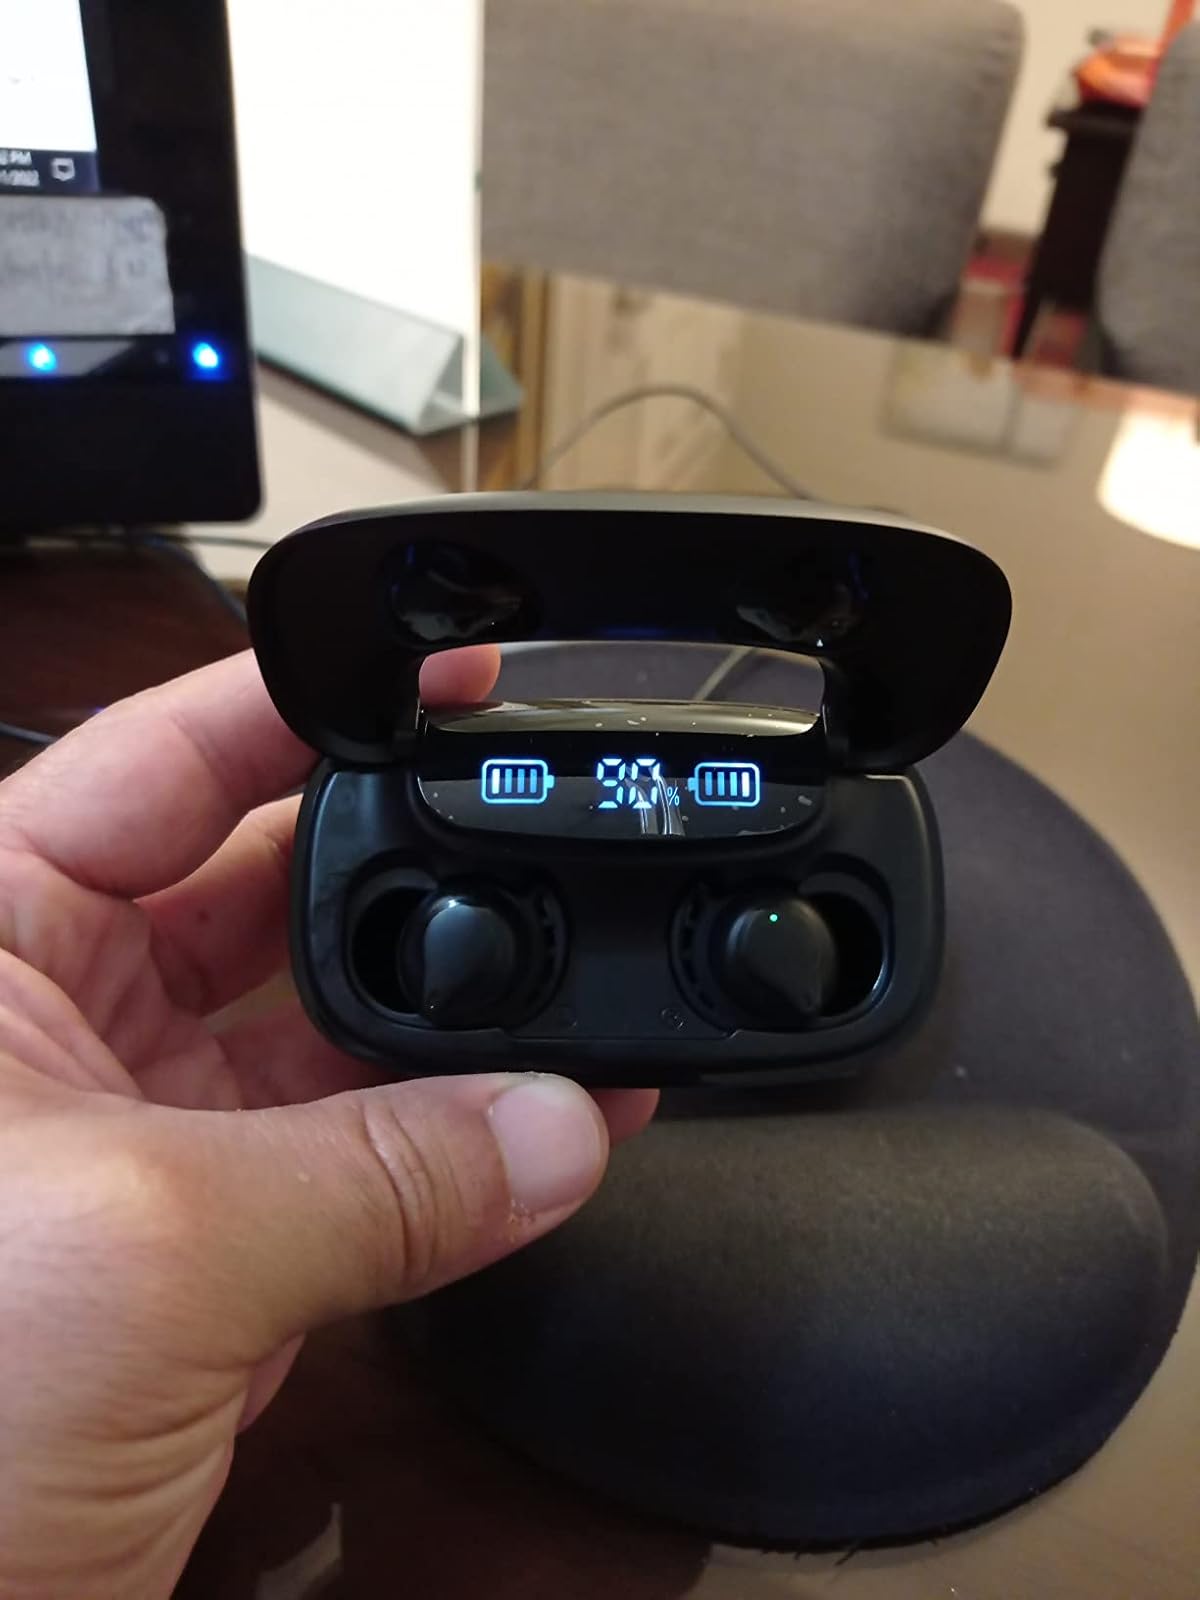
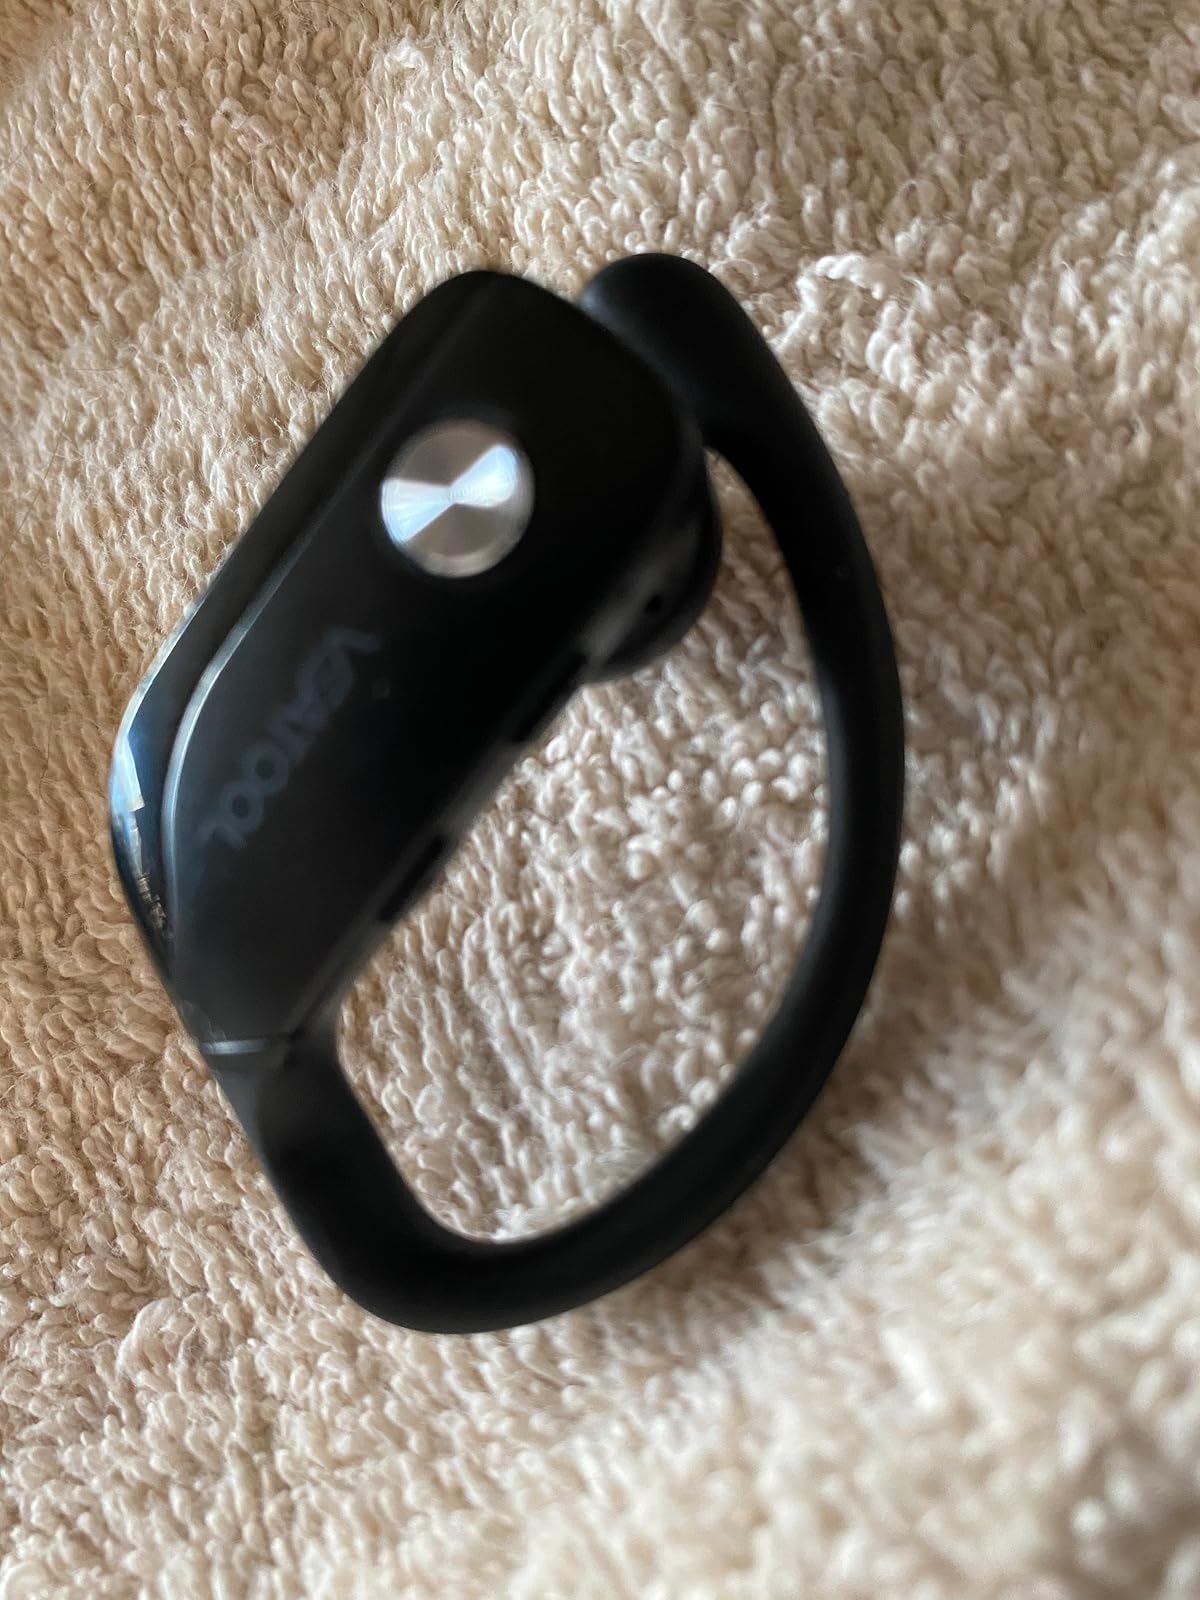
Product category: earbuds
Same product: no